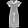
Label: Dress